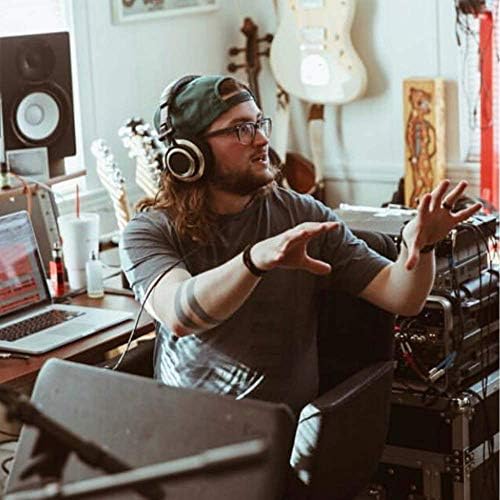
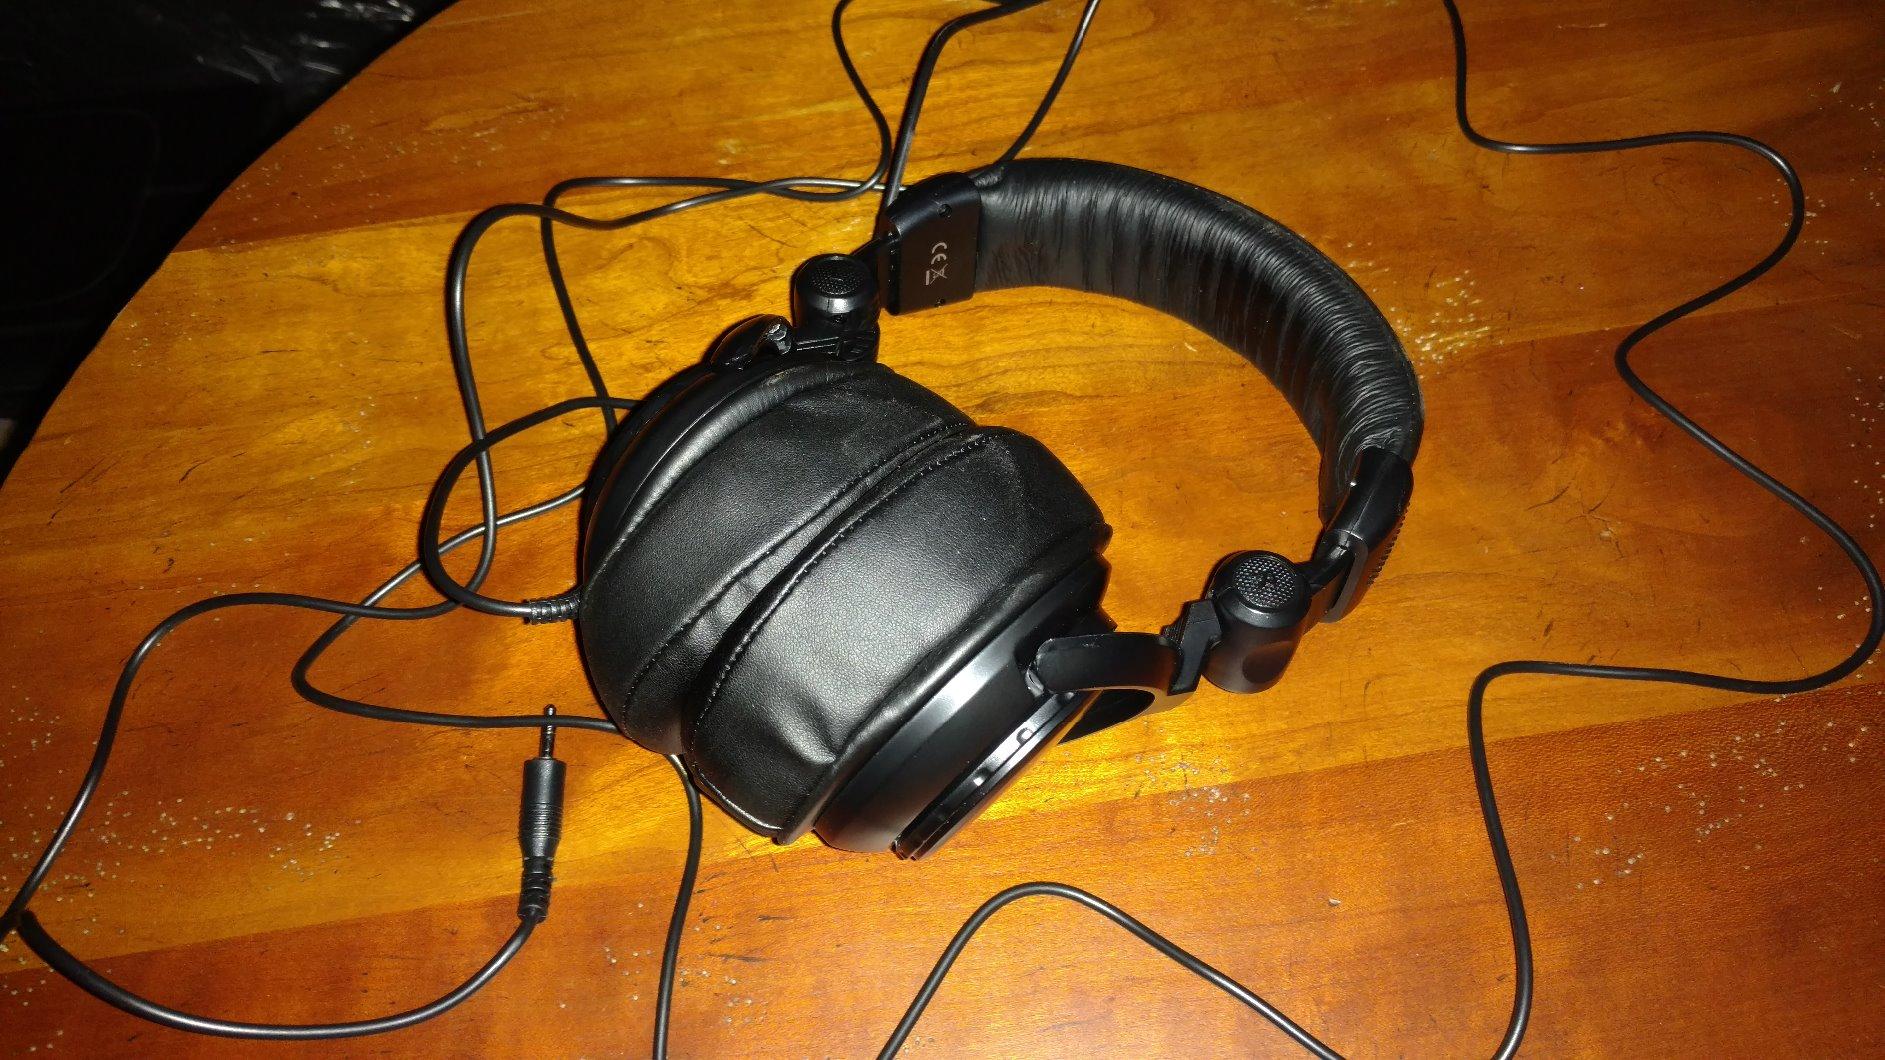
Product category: headphones
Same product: no